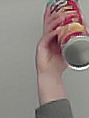
Product: pringles_original